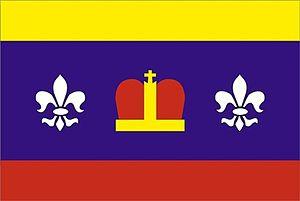
Zdětín est une commune du district de Prostějov, dans la région d'Olomouc, en République tchèque. Sa population s'élevait à 348 habitants en 2018.